African military systems after 1900

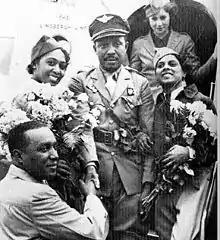
African-American pilot John C. Robinson was head of the Ethiopian Air Force during the Italian invasion. Numbering only 20 unarmed planes, the force could do little against modern Italian aircraft. Skilfully using the mountain ranges and cloud cover, Robinson however managed to fly numerous reconnaissance missions before the Ethiopian defeat.

The Italo-Ethiopian War (1935–36), saw Ethiopia's defeat by the Italian armies of Benito Mussolini. Ethiopia (Abyssinia), which Italy had unsuccessfully tried to conquer in the 1890s, was in 1934 one of the few independent states in a European-dominated Africa. A border incident between Ethiopia and Italian Somaliland that December gave Benito Mussolini an excuse to intervene. Ethiopian Emperor Haile Selassie I pulled all forces back from the border so as not to give the "Duce" any reason for aggression, but to no avail. Rejecting all arbitration offers, the Italians invaded Ethiopia on October 3, 1935. The Ethiopians were poorly armed with antiquated artillery, obsolete firearms, little armor, and some 20 outmoded planes. The Italians had over 200,000 troops in place, well equipped with modern arms for air and ground fighting.